Dorothy Mackaill

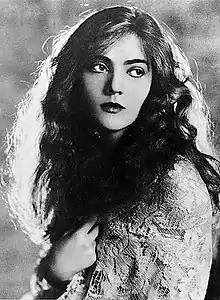
Dorothy Mackaill, 1920

Mackaill rose to leading-lady status in the drama "The Man Who Came Back" (1924), opposite rugged matinee idol George O'Brien. In 1924, she also starred in the western film "The Mine with the Iron Door", shot on location outside of Tucson, Arizona. That same year, the Western Association of Motion Picture Advertisers of the United States presented Mackaill with one of its WAMPAS Baby Stars awards, which each year honored thirteen young women whom the association believed to be on the threshold of movie stardom. Other notable recipients of the award in 1924 were Clara Bow, Julanne Johnston and Lucille Ricksen. Her career continued to flourish throughout the remainder of the 1920s, as she made a smooth transition to sound with the part-talkie "The Barker" (1928).